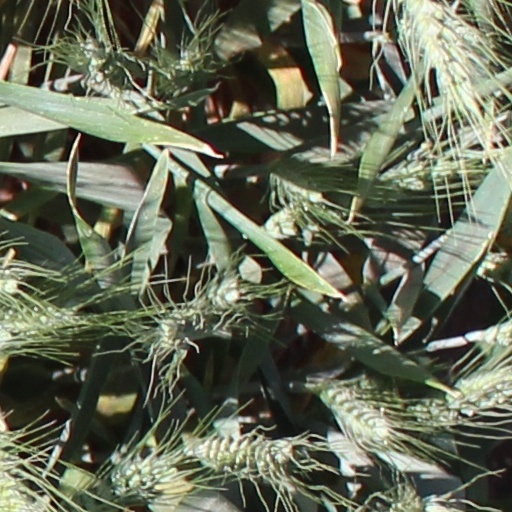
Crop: wheat